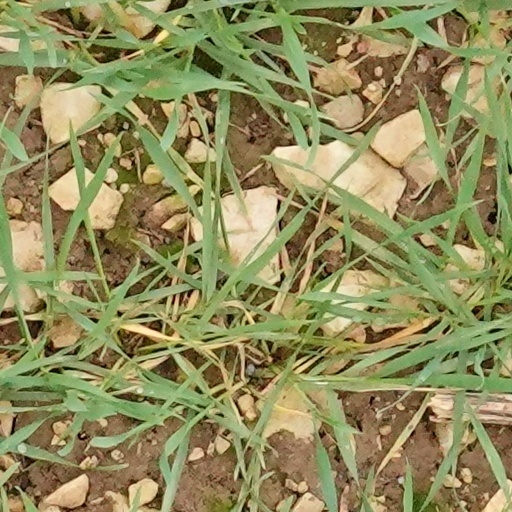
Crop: wheat